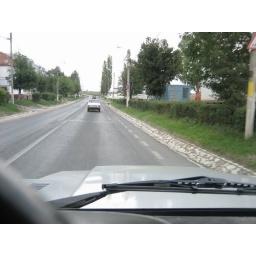
ma in the truck, Ivona with teh white car